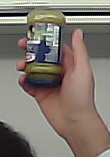
Product: barilla_pesto